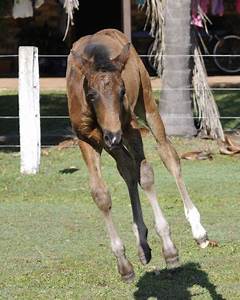
Label: cavallo